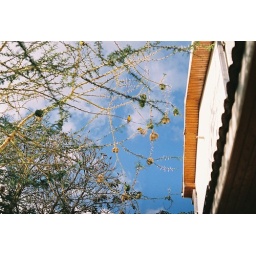
Golden weavers building nests in Acacia tree